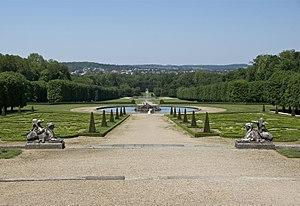
La perspective principale du parc du château de Champs-sur-Marne, Seine-et-Marne. Remarquez les mariés.